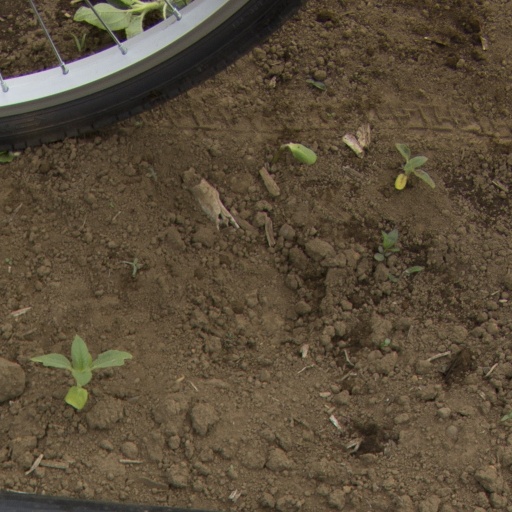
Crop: Jerusalem artichoke